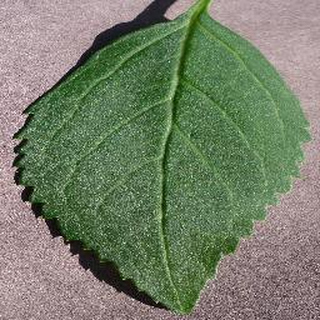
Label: healthy_cherry